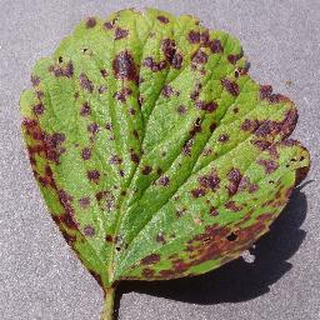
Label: strawberry_leaf_scorch